Paul McCartney and Wings

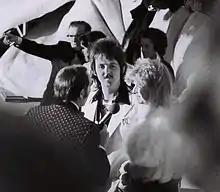
Paul and Linda McCartney at the Academy Awards at the Dorothy Chandler Pavilion 2 April 1974

Near the end of the "Red Rose Speedway" sessions, in October 1972, Wings recorded the theme song to the James Bond film "Live and Let Die", which reunited McCartney with Beatles producer/arranger George Martin. Issued as a non-album single in mid-1973, "Live and Let Die" became a worldwide hit and has remained a highlight of McCartney's post-Wings concert performances (often accompanied by pyrotechnics). That same year, McCartney and Wings filmed a TV special, the critically maligned "James Paul McCartney", which featured footage of the group performing in outdoor settings and in front of a studio audience.